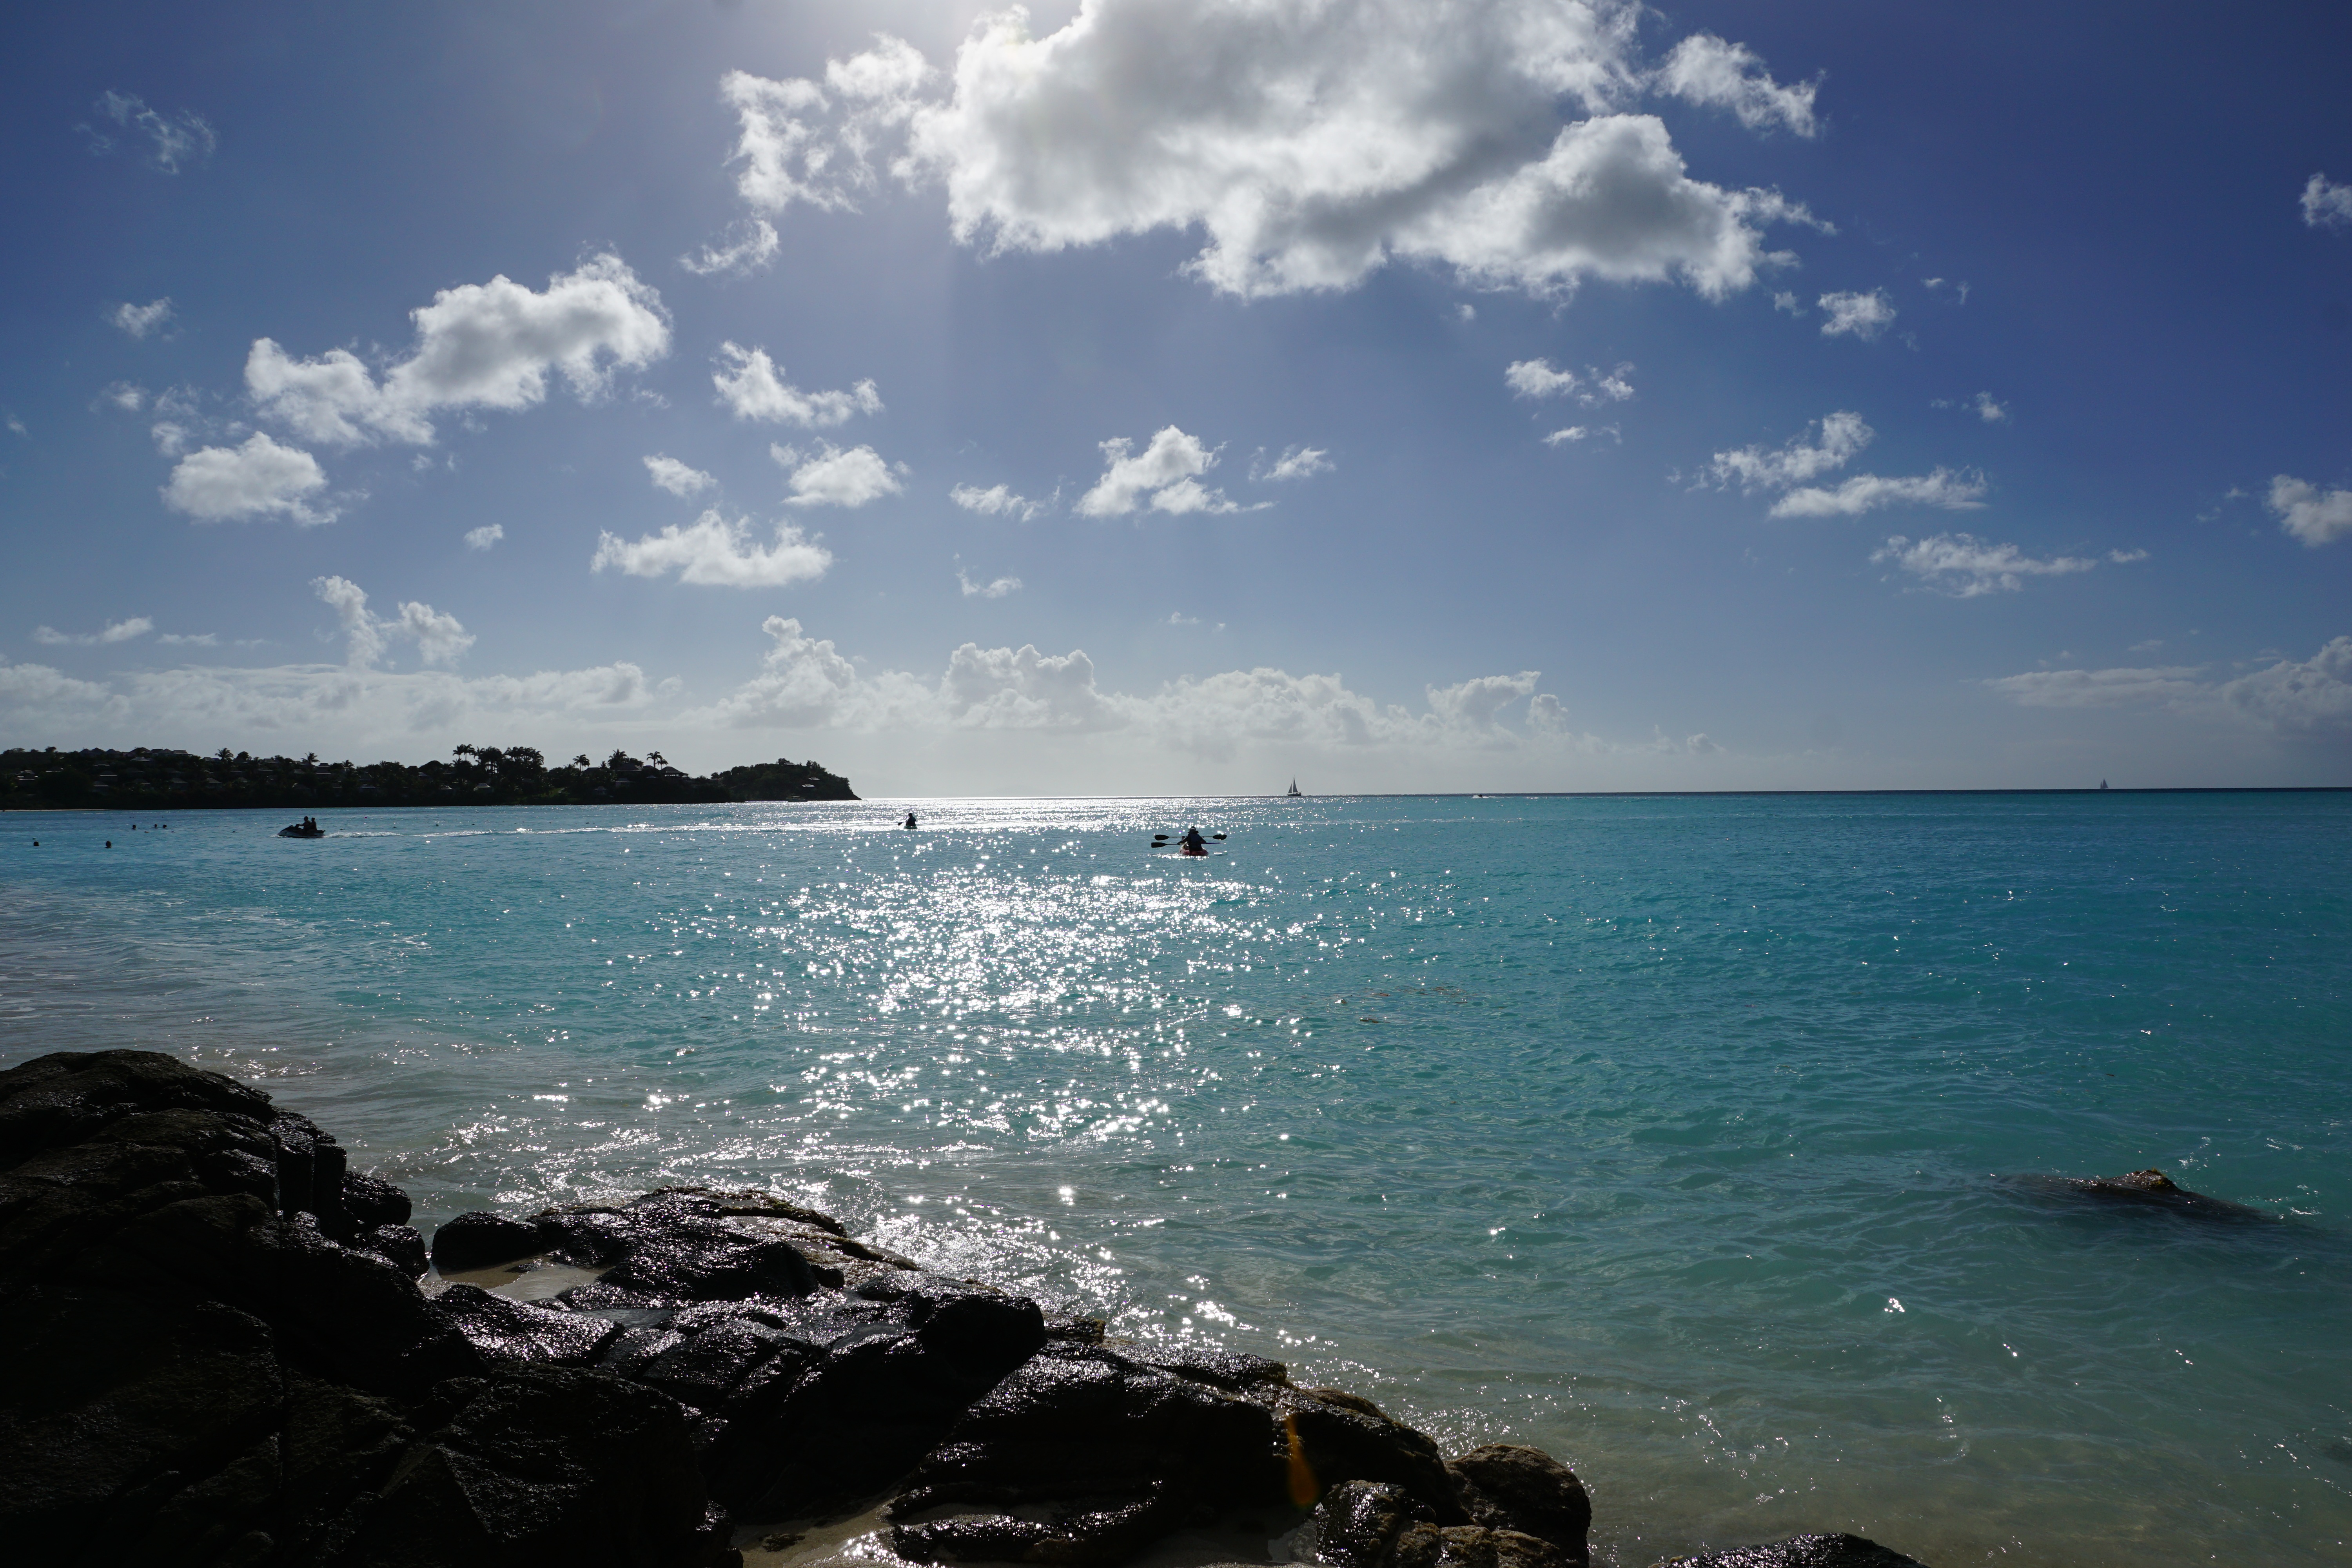
beach, sea, coast, rock, ocean, horizon, cloud, sky, sunlight, shore, wave, dusk, bay, body of water, caribbean, tropics, cape, islet, antigua, wind wave